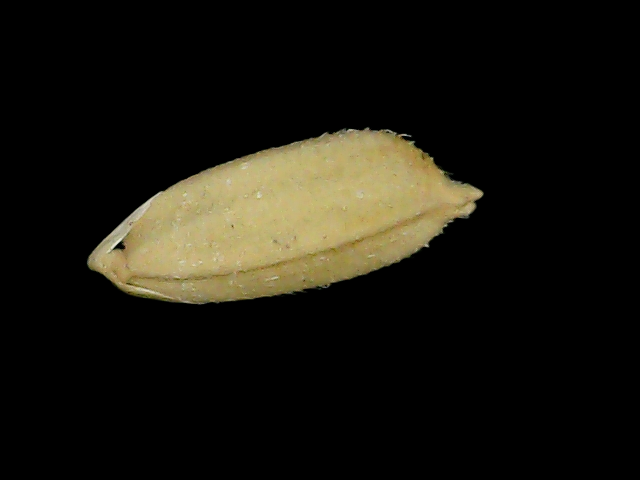
Rice variety: Bd52